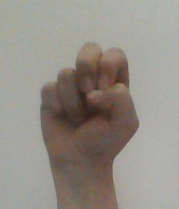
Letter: gaaf